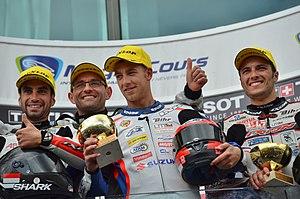
Etienne Masson lors du Bol d'Or 2014
Étienne Masson, né le 28 septembre 1988 à Bourg-en-Bresse, est un pilote de courses de moto.